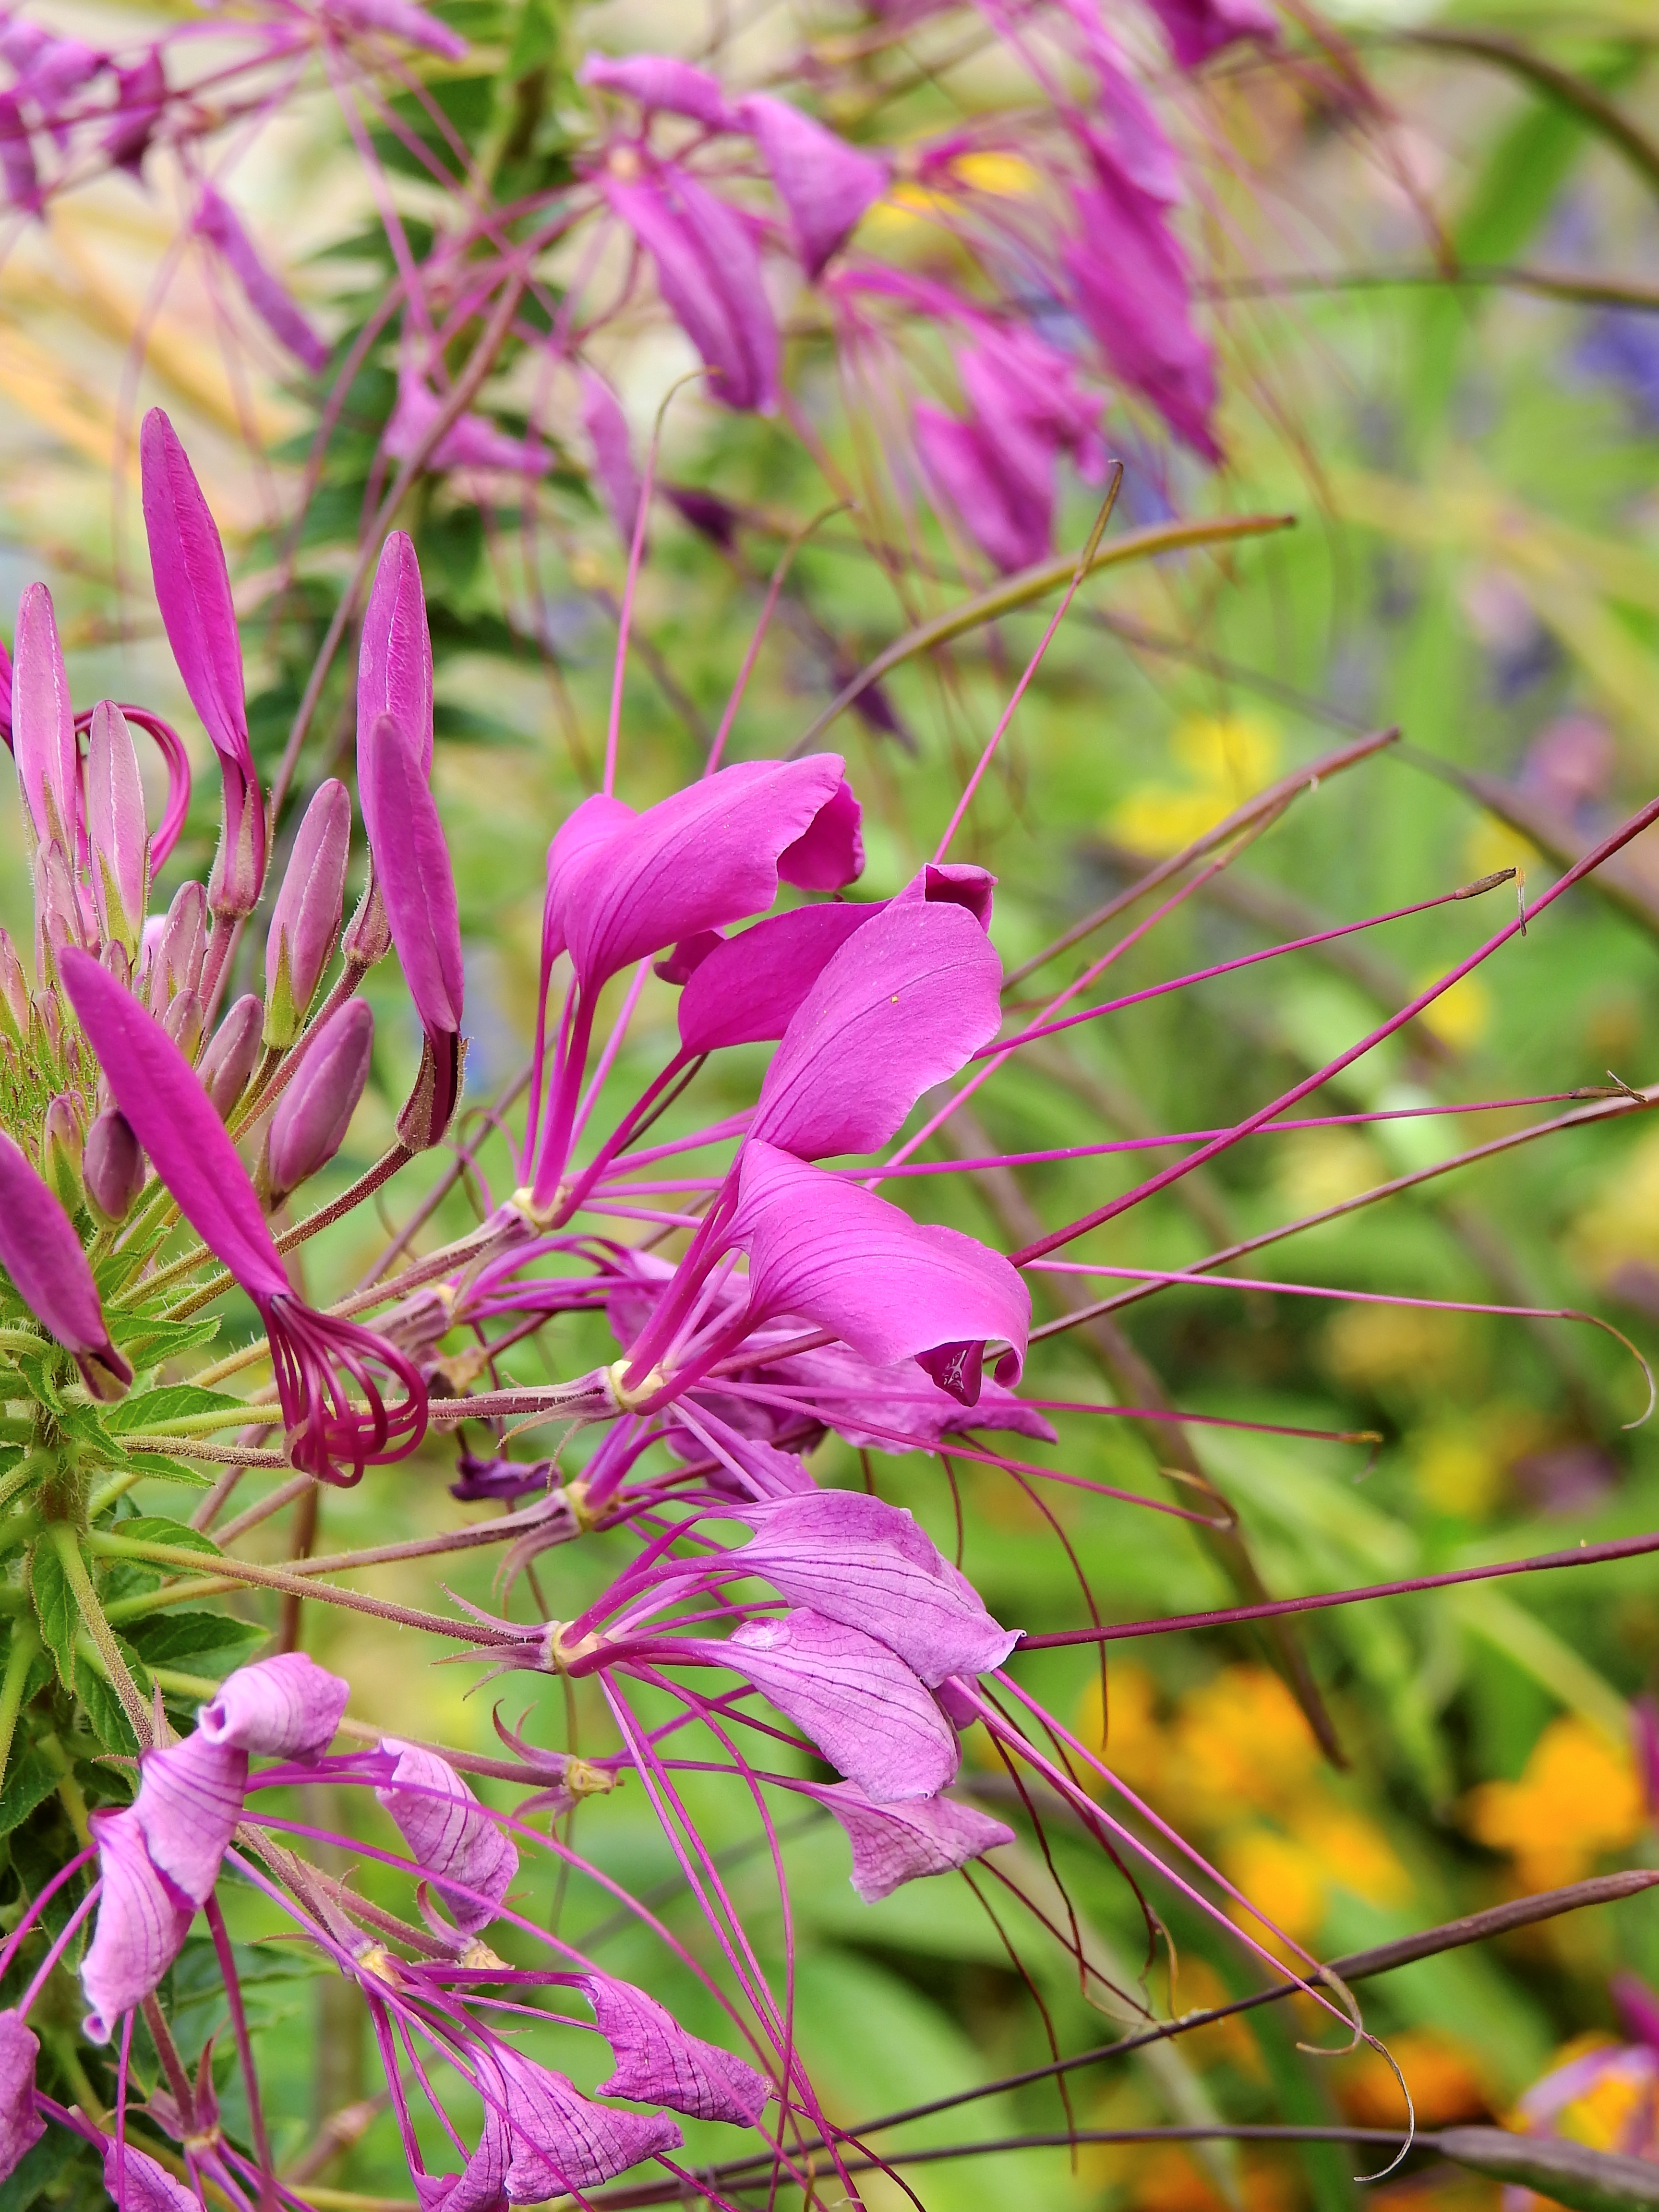
nature, grass, branch, blossom, plant, meadow, leaf, flower, petal, bloom, botany, pink, flora, wildflower, flowers, shrub, spider flower, macro photography, cleome, flowering plant, spider plant, woody plant, land plant